Kenneth Faried

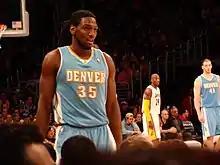
Faried with the Nuggets in January 2013

On June 23, 2011, Faried was selected by the Denver Nuggets with the 22nd overall pick in the 2011 NBA draft. Prior to his rookie season, he earned the nickname "Manimal", for playing hard and fearlessly. He appeared in 46 games (39 starts) in his rookie year, recording 10.2 points and 7.7 rebounds per game in 22.5 minutes. He posted career highs of 27 points and 17 rebounds against the Golden State Warriors on April 9, 2012, becoming the first player in the shot-clock era to have at least 27 points and 17 rebounds while playing less than 25 minutes. He went on to be named Western Conference Rookie of the Month for April. He finished third in NBA Rookie of the Year voting for the 2011–12 season, and earned NBA All-Rookie Team honors.